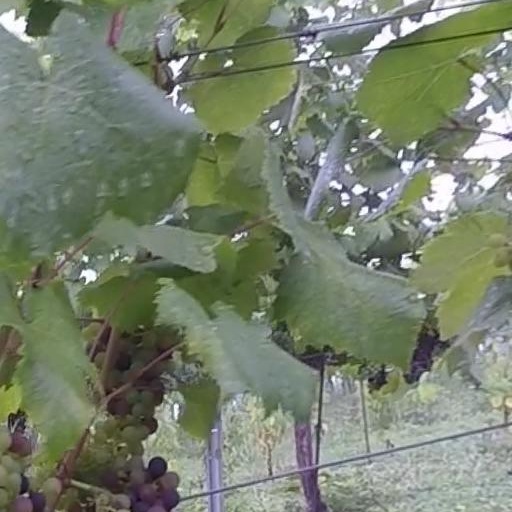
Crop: grape